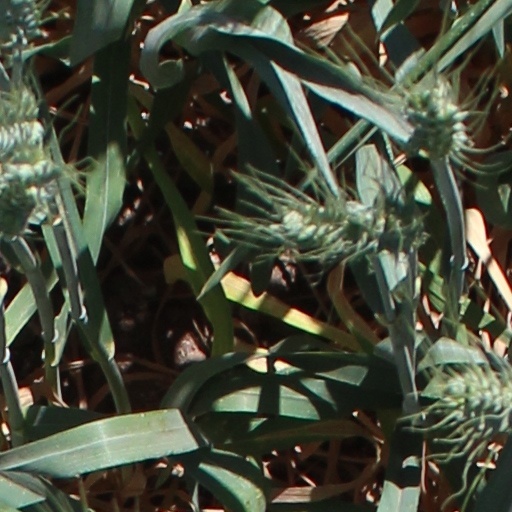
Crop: wheat